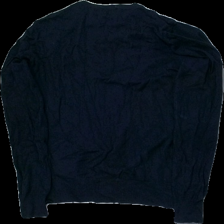
View: back
Type: Sweater
Category: Ladies
Brand: H&M
Colors: Blue
Material: 63% viskos 37% nylon
Pattern: Other
Cut: C-collar
Size: S
Season: All
Damage: nopprigt
Damage location: top center
Damage 2: nopprigt och på ärmar
Damage 2 location: middle center
Damage 3: nopprigt och på ärmar
Damage 3 location: middle center
Price range: <50
Recommended usage: Export
Description: mörkblå sweater med ribbad ändslut, ärmslut och krage
Comment: väldigt nopprig